De-extinction

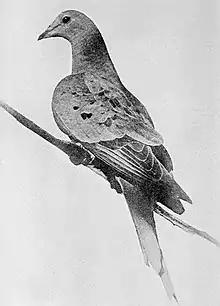
Martha, the last known passenger pigeon

The heath hen "(Tympanuchus cupido cupido)" was a subspecies of greater prairie chicken endemic to the heathland barrens of coastal North America. It is even speculated that the pilgrims' first Thanksgiving featured this bird as the main course instead of wild turkey. Due to overhunting caused by its perceived abundancy, the population became extinct in mainland North America by 1870, leaving a population of 300 individuals left on Martha's Vineyard. Despite conservation efforts, the subspecies became extinct in 1932 following the disappearance and presumed death of Booming Ben, the final known member of the subspecies. In the summer of 2014, non-profit organisation, Revive & Restore held a meeting with the community of Martha's Vineyard to announce their project to revive the heath hen in hopes of restoring and maintaining the sandplain grasslands. On April 8, 2020, germs cells were collected from greater prairie chicken eggs at Texas A&M.